Societas Rosicruciana in Anglia

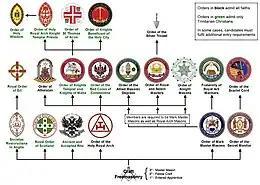
SRIA among the Masonic appendant bodies in England and Wales

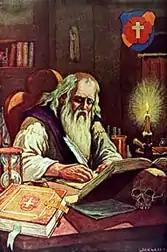
Frater Christian Rosenkreuz – Christian Rose Cross

The society requires that all aspirants for membership apply from the ranks of subscribing Master Masons of a Grand Lodge in amity with United Grand Lodge of England to declare a belief in the fundamental principles of the Trinitarian Christian faith and offers assistance to all its members in working out the great problems of nature and science.